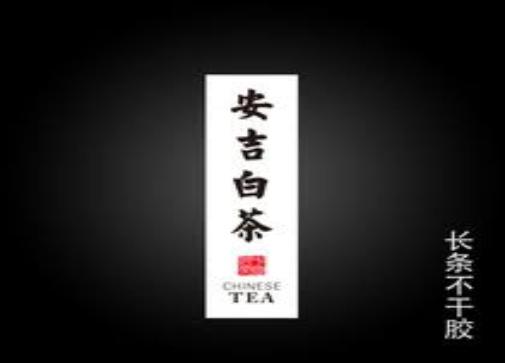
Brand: AN JI WHITE TEA
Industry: Food